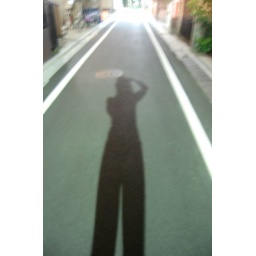
My own shadow by the light of the street lamp